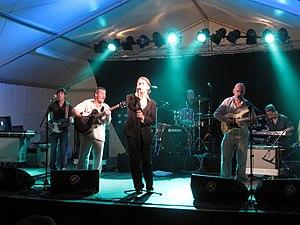
China Crisis est un groupe anglais originaire de Liverpool, tenant d'une musique pop et new wave des années 1980. Les titres Wishful Thinking et King in a catholic style ont été notamment bien classés dans les charts. Leurs compositions douces et harmonieuses les associeront au mouvement des nouveaux romantiques.